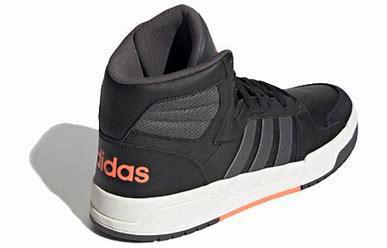
Brand: adidas
Model: neo Adidas NEO Entrap